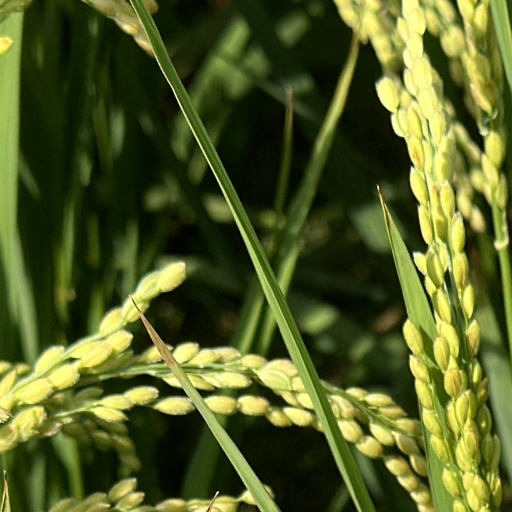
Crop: rice